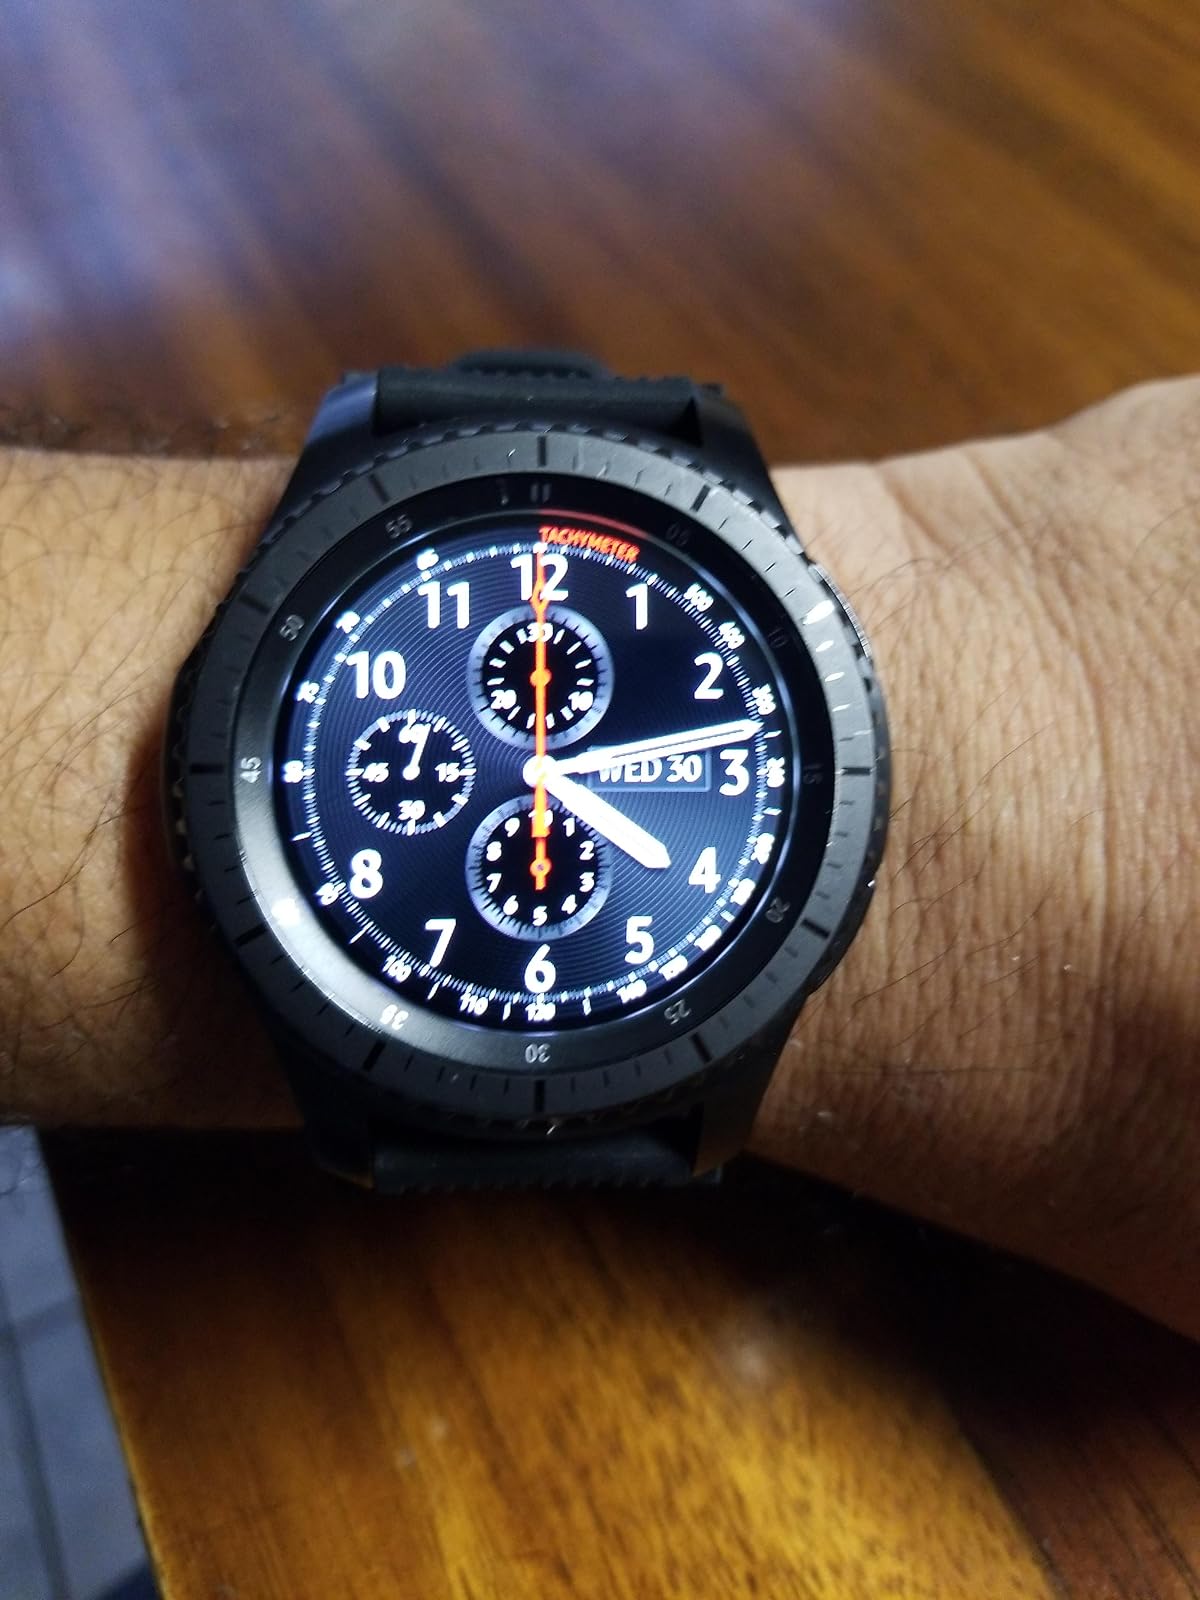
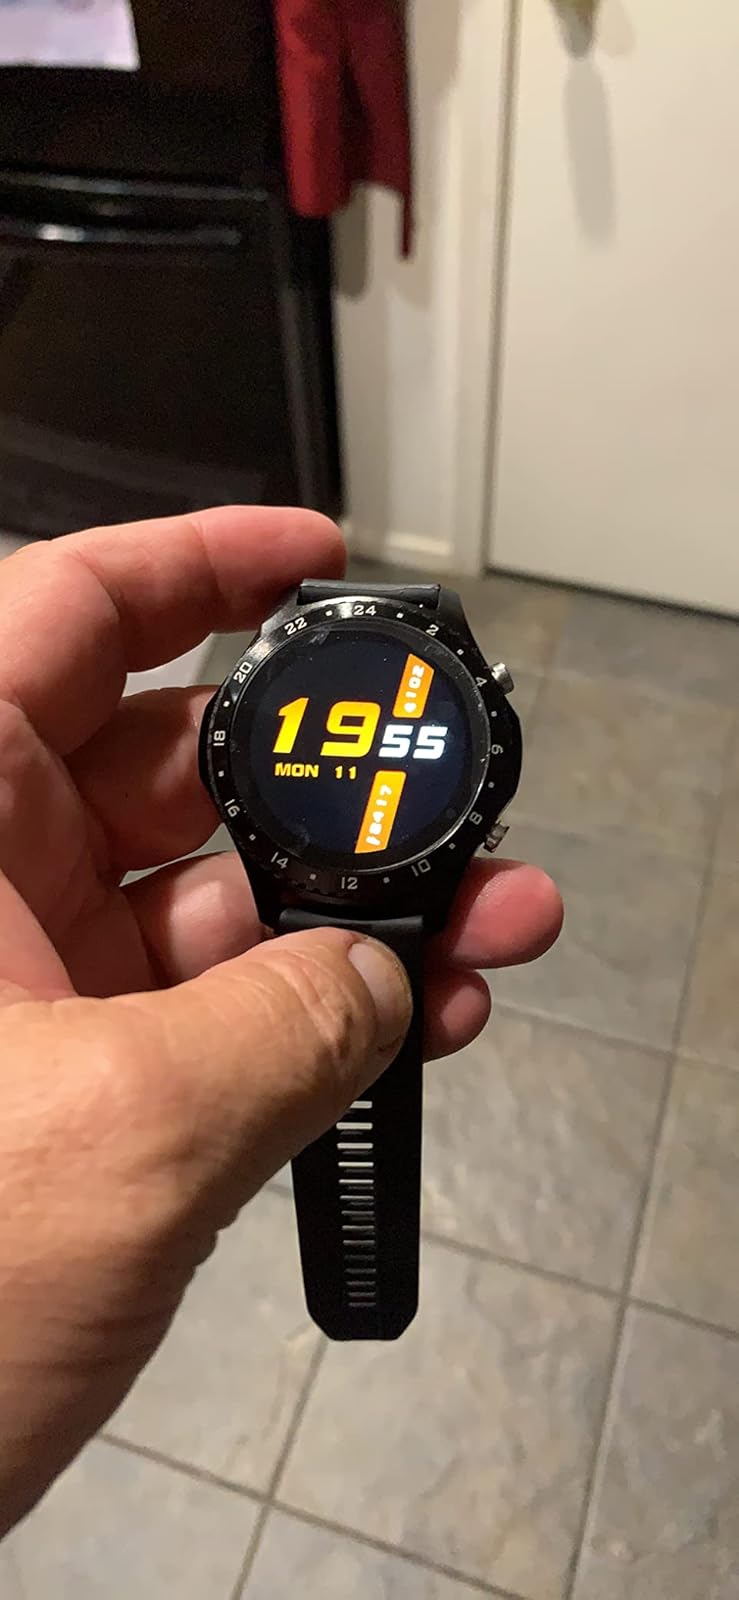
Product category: smartwatch
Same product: no